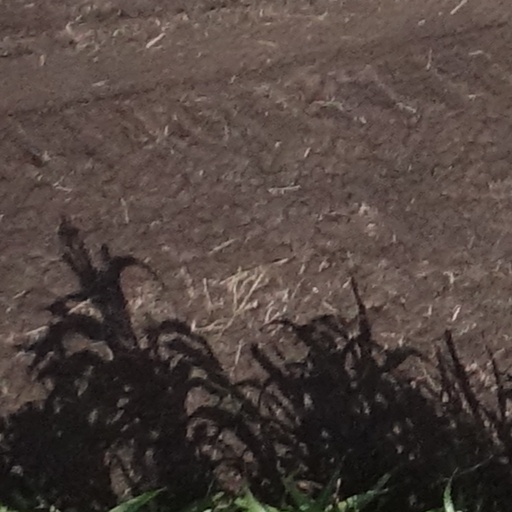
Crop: sorghum